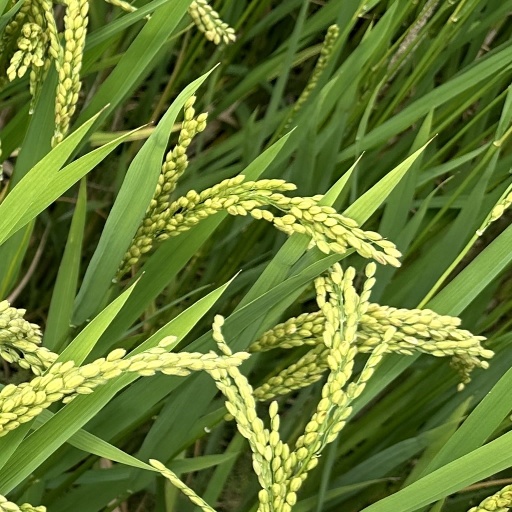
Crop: rice